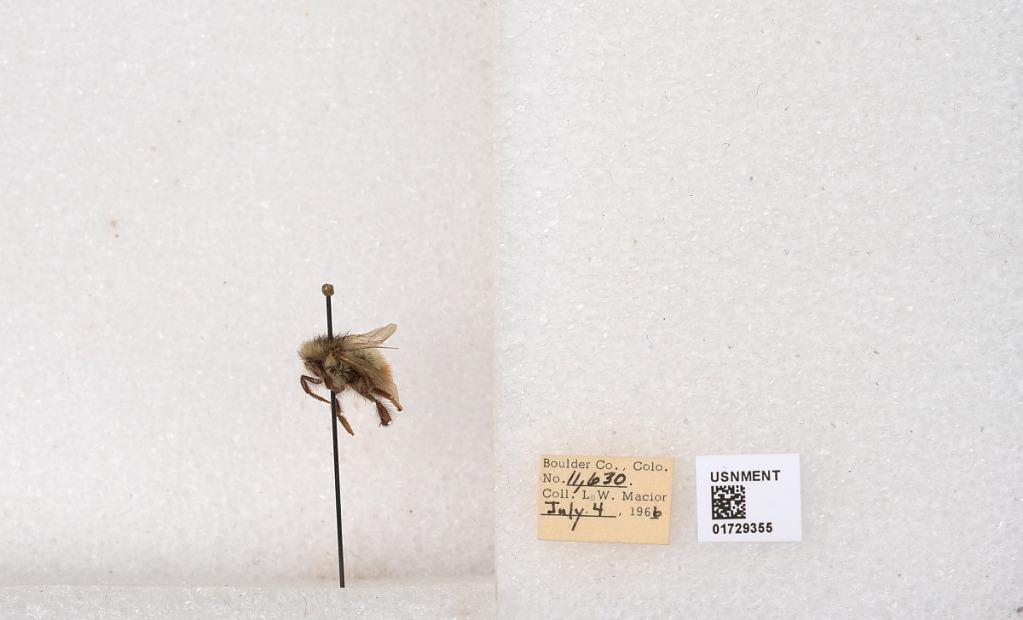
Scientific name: Bombus flavifrons Cresson
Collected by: L. Macior
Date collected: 1966-7-4
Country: United States
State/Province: Colorado
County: Boulder
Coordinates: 40.0925, -105.358